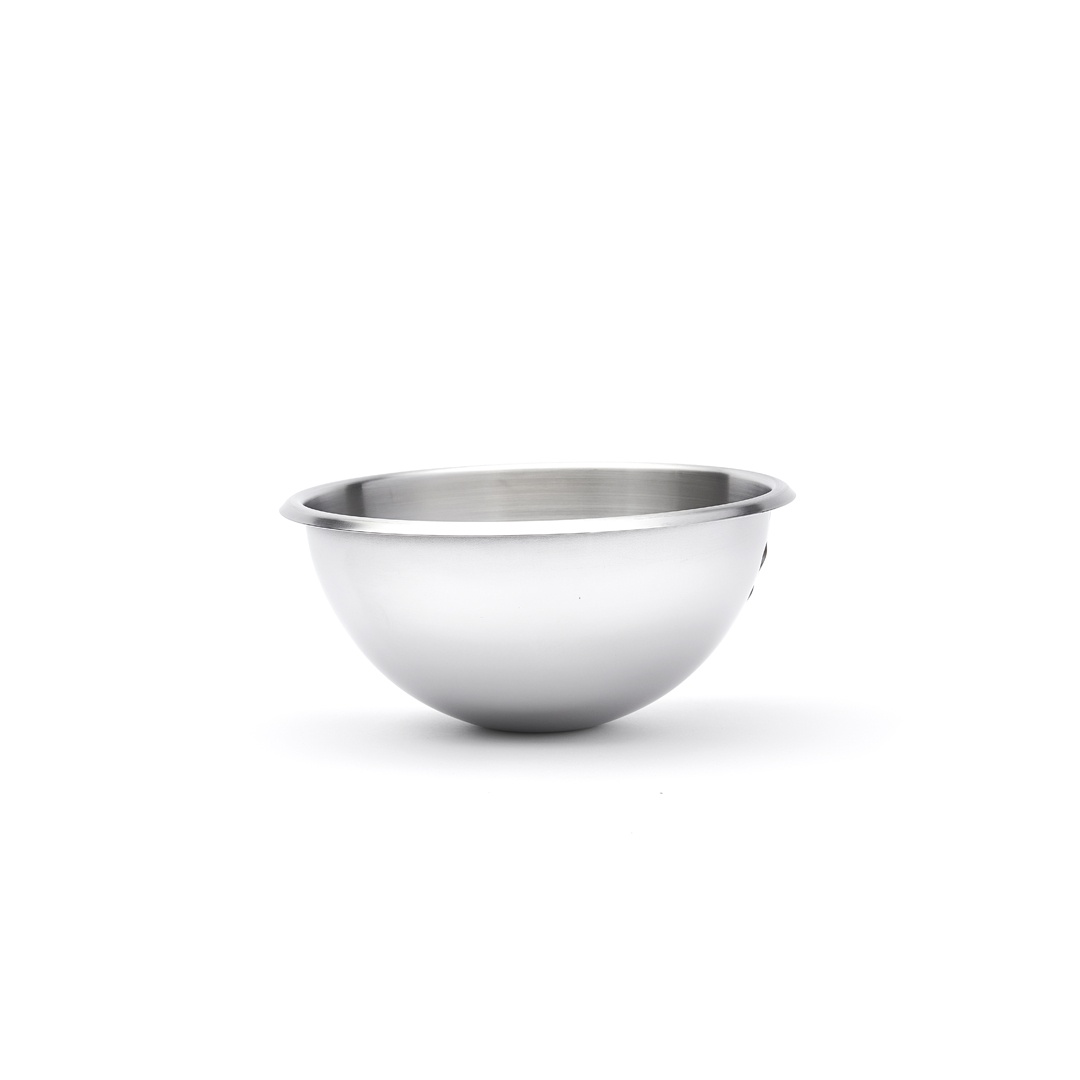
De Buyer Hemispherical 24cm Bowl (3.6L)
Professional half-round bowl called "cul-de-poule" for whisking, heating by bain-marie or even storing a mixture. The half-round shape helps to incorporate air into the mixture, perfect for a wide range of recipes. Crafted from premium-quality stainless steel, this bowl combines practicality with style, ensuring a seamless cooking experience. Features: Ideal for medium-sized preparations. Facilitates even mixing and easy access to ingredients. Resistant to corrosion, stains, and odors for long-lasting use. Smooth surface ensures effortless cleaning, dishwasher-safe. Provides stability during vigorous mixing or whisking. Trusted by chefs for reliable performance in the kitchen. Specifications: Top Inner Diameter: 24cm Inner Height: 12.2cm Outer Diameter: 26.6cm Weight: 0.557kg Capacity: 3.6L
Brand: De Buyer
Category: Home & Garden > Kitchen & Dining > Kitchen Tools & Utensils > Mixing Bowls